Jean Gilletta

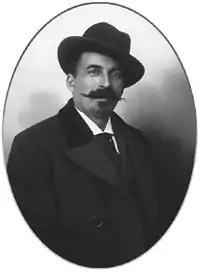
Gilletta circa 1910

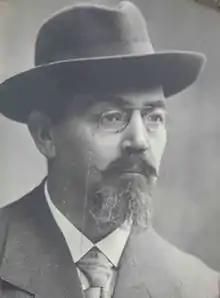
Circa 1925

Jean Gilletta (1 May 1856 Levens, Division of Nice, Sardinian States – 4 February 1933), born Jean-Baptiste Gilletta and whose name is sometimes spelled Jean Giletta, was a French photographer. He was active in Nice, France and founded a postcard company in 1897.